George S. Romney

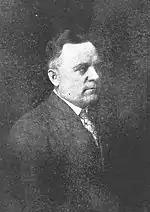
George S. Romney ca 1917

George Samuel Romney (November 12, 1874 – December 19, 1935) was the president of Ricks Academy at the end of the First World War. He was a key figure in helping it to survive the postwar depression.